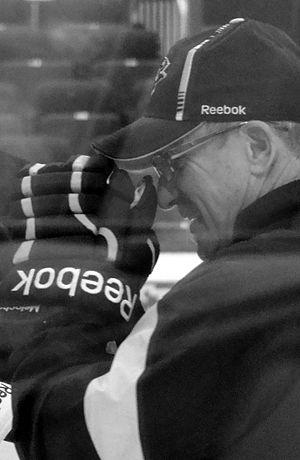
Gilles Meloche est un gardien de but professionnel de hockey sur glace de 1970 à 1988. Il est aujourd'hui membre de l'équipe dirigeante des Penguins de Pittsburgh de la Ligue nationale de hockey.